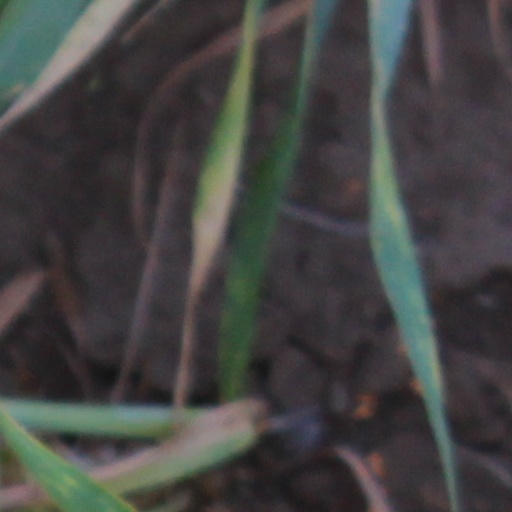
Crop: wheat